Hybridogenesis in water frogs

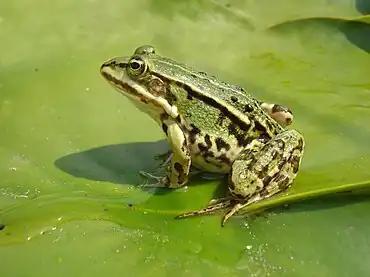
Edible frog "Pelophylax" kl. "esculentus"

Hybridogenesis implies that gametes of hybrids don't contain mixed parental genomes, as normally occurs by independent chromosome segregation and crossover in meiosis (see also second Mendel's law, recombination). Instead, each gamete carries a complete (haploid) genome of only one parent species. Usually one entire genome of the parental species is excluded prior to meiosis during gametogenesis, such that only one (remaining) parental genome is represented among gametes and genes from the other parent are not passed on by the hybridogen. This discarding occurs gradually during subsequent mitotic divisions, not in one step.